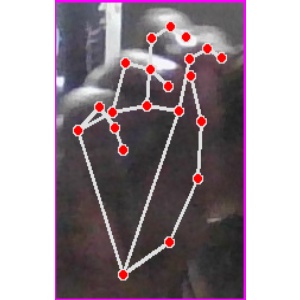
अक्षर: ङ